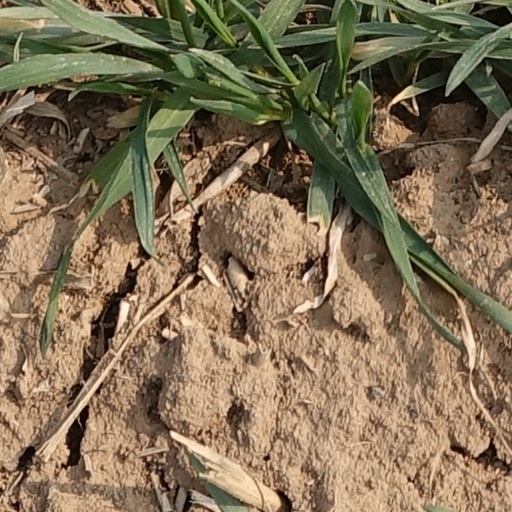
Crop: wheat